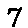
Label: 7